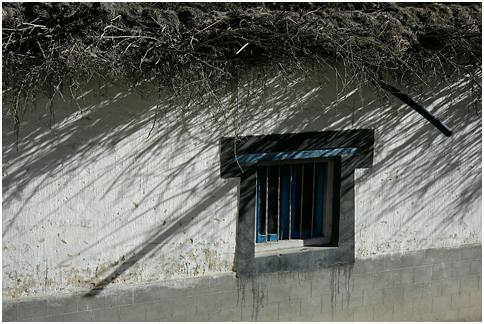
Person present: No